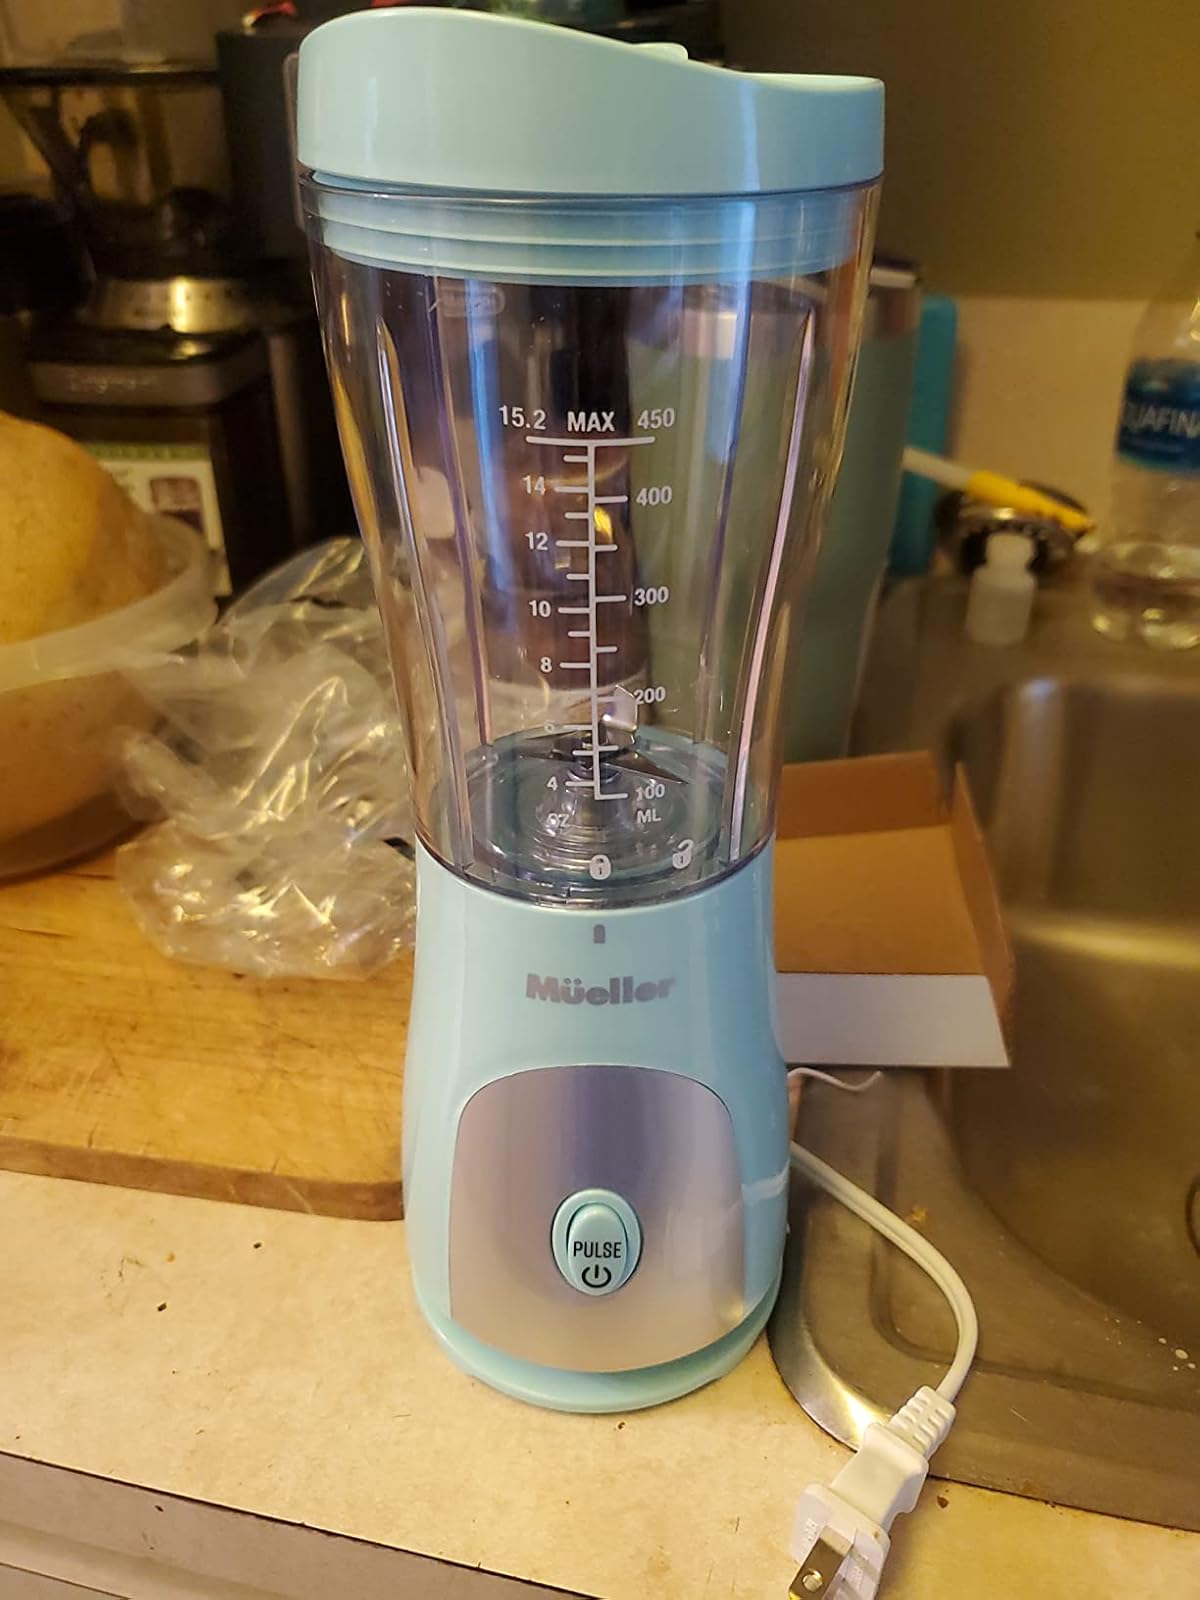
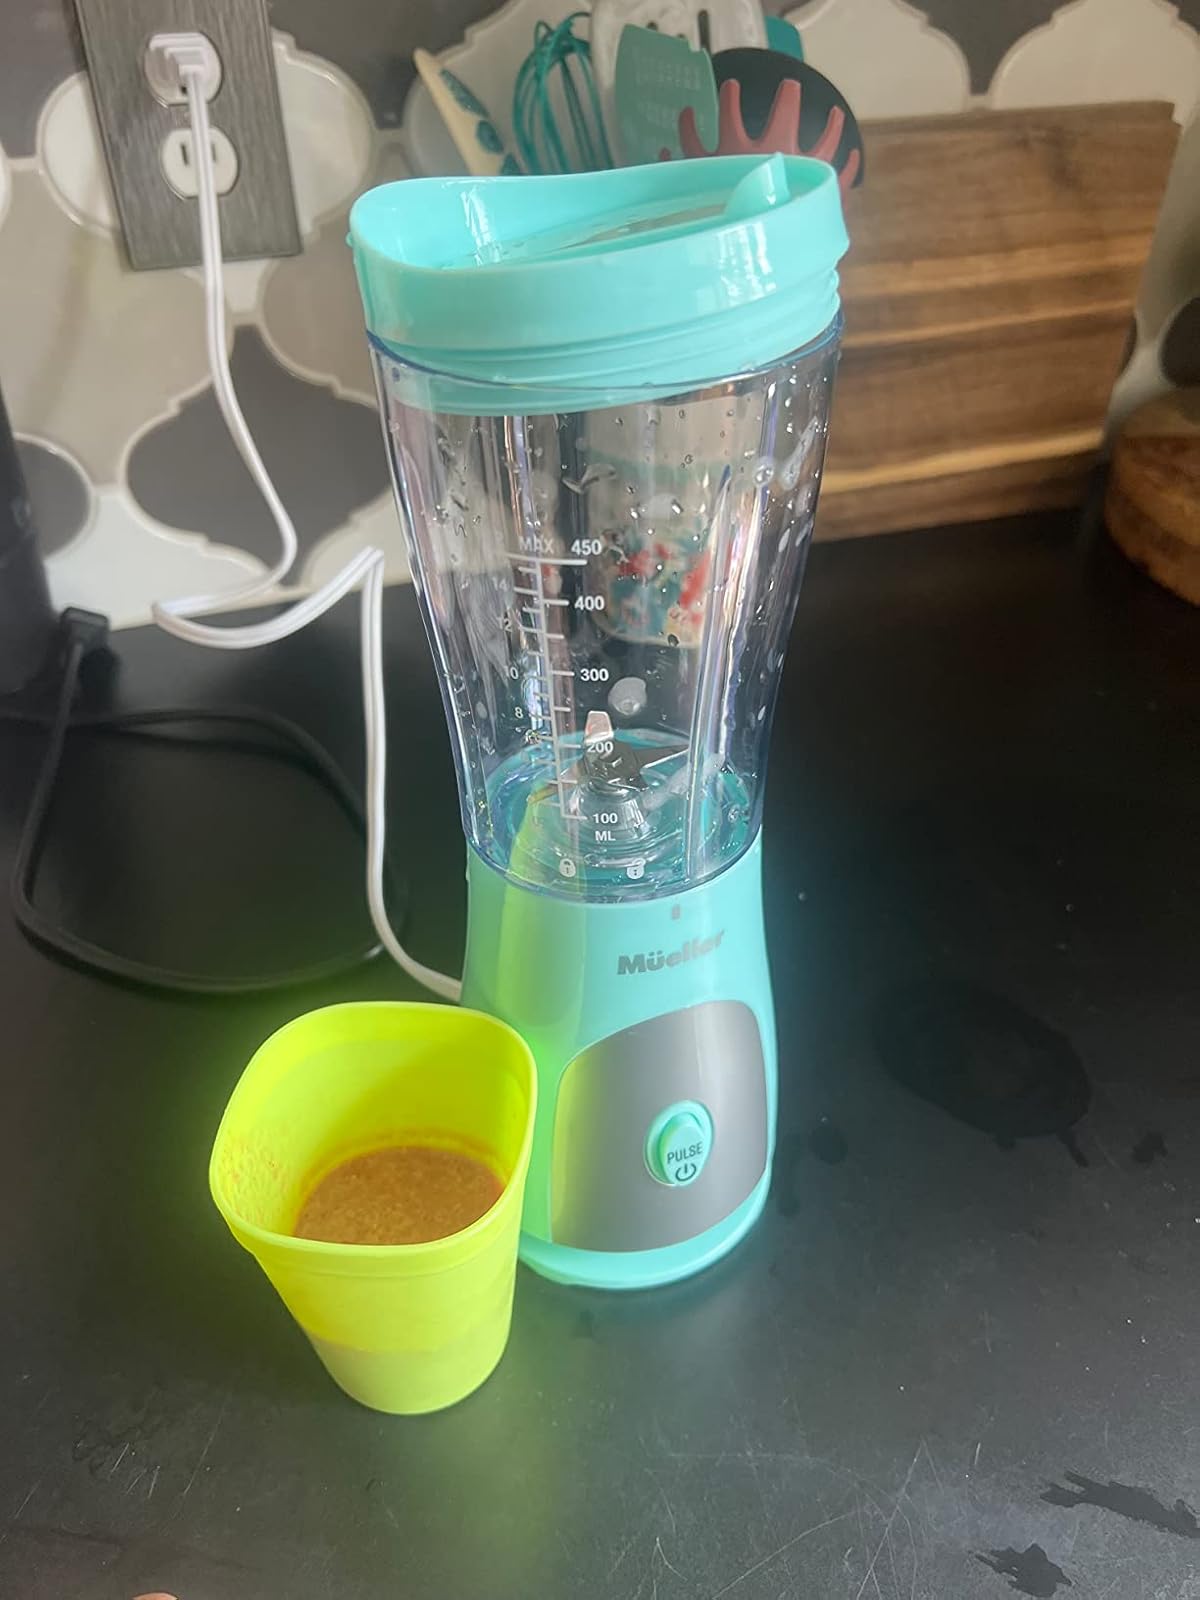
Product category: items_blender
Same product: yes